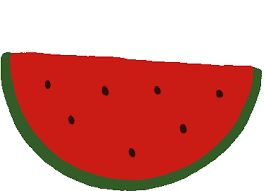
Label: Watermelon